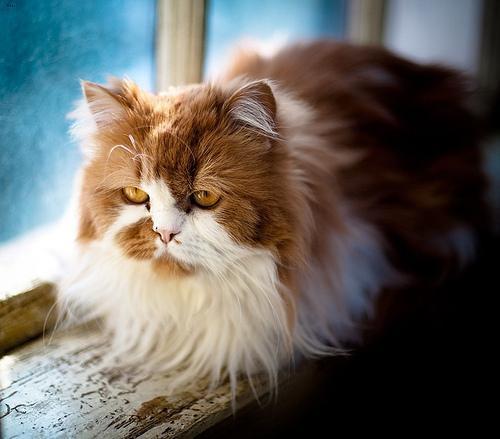
Persian